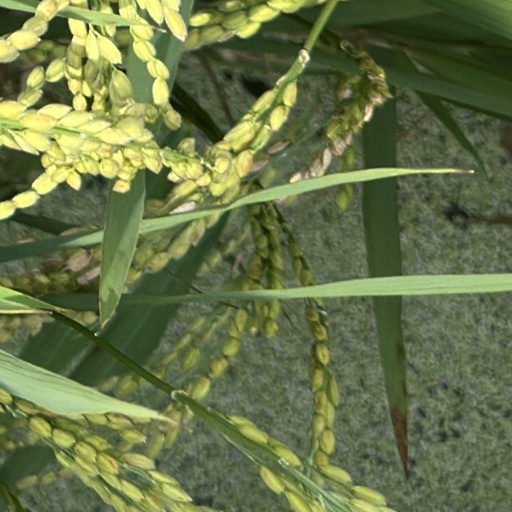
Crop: rice